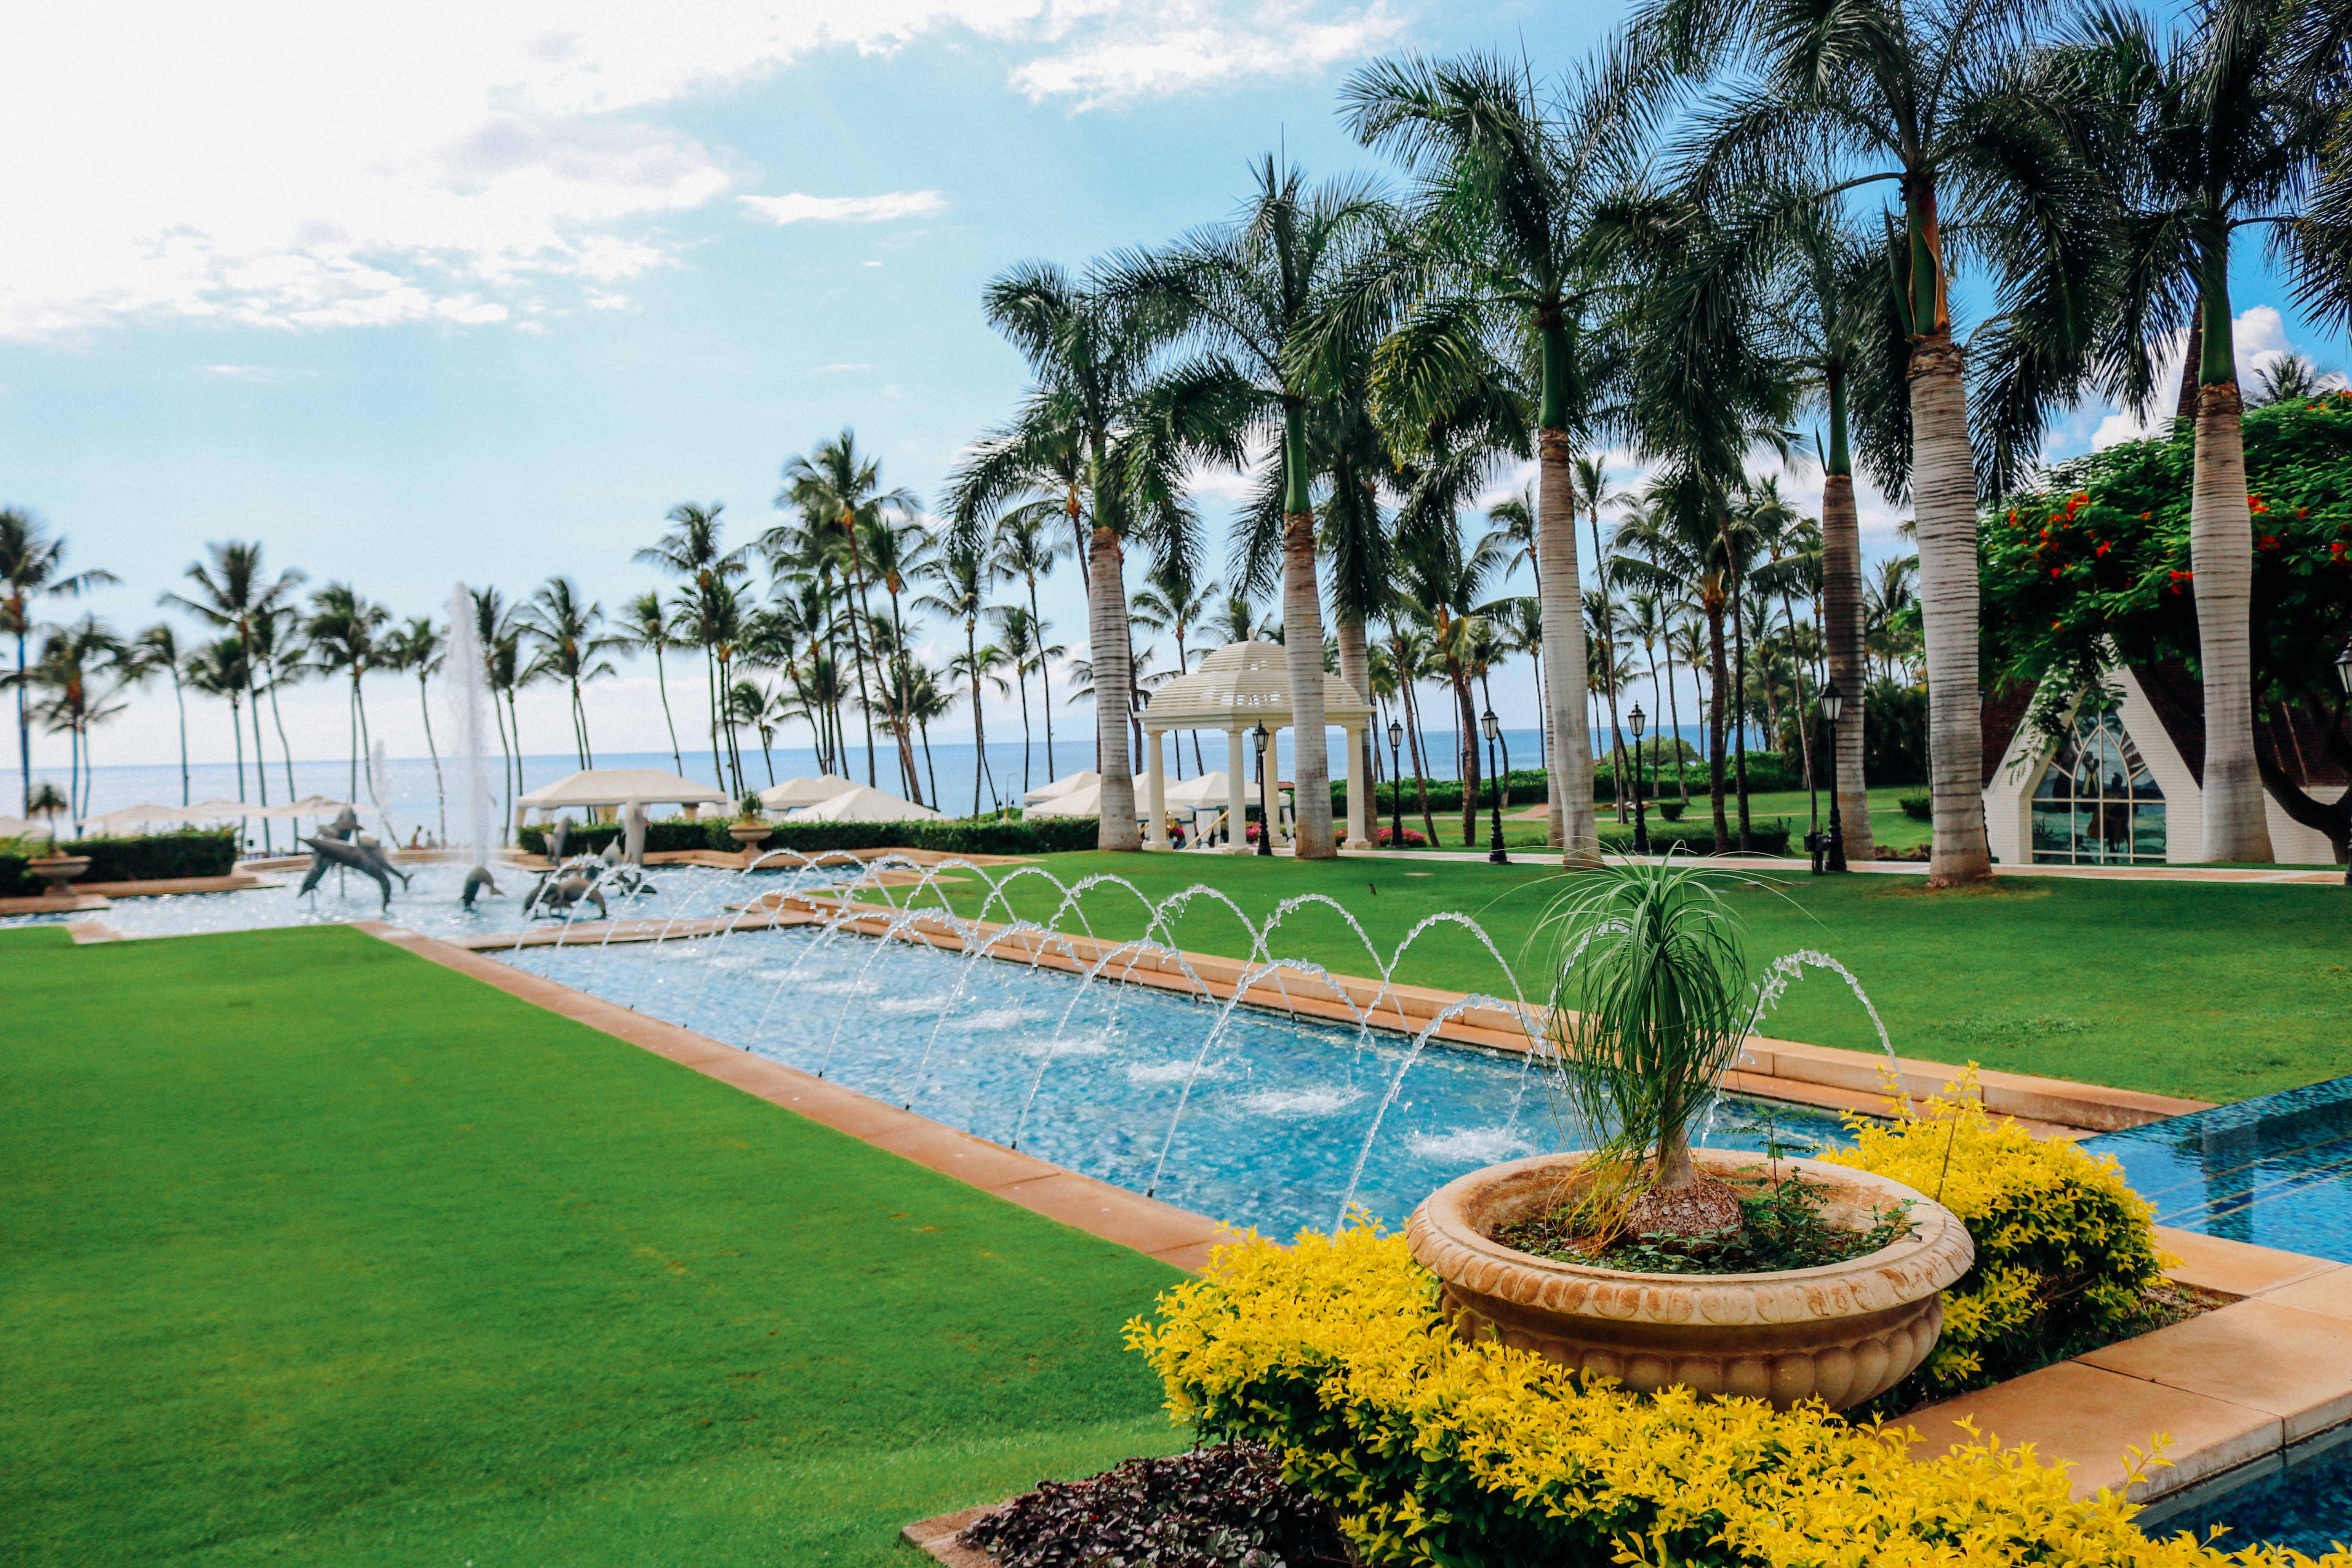
beach, sea, water, nature, ocean, people, lawn, palace, summer, vacation, travel, pool, relax, swimming pool, tropical, plaza, holiday, backyard, blue, business, tourism, lifestyle, leisure, pool water, swimming, relaxation, luxury, design, hotel, resort, spa, estate, service, summer vacation, luxury hotel, hotel service, sport venue, arecales